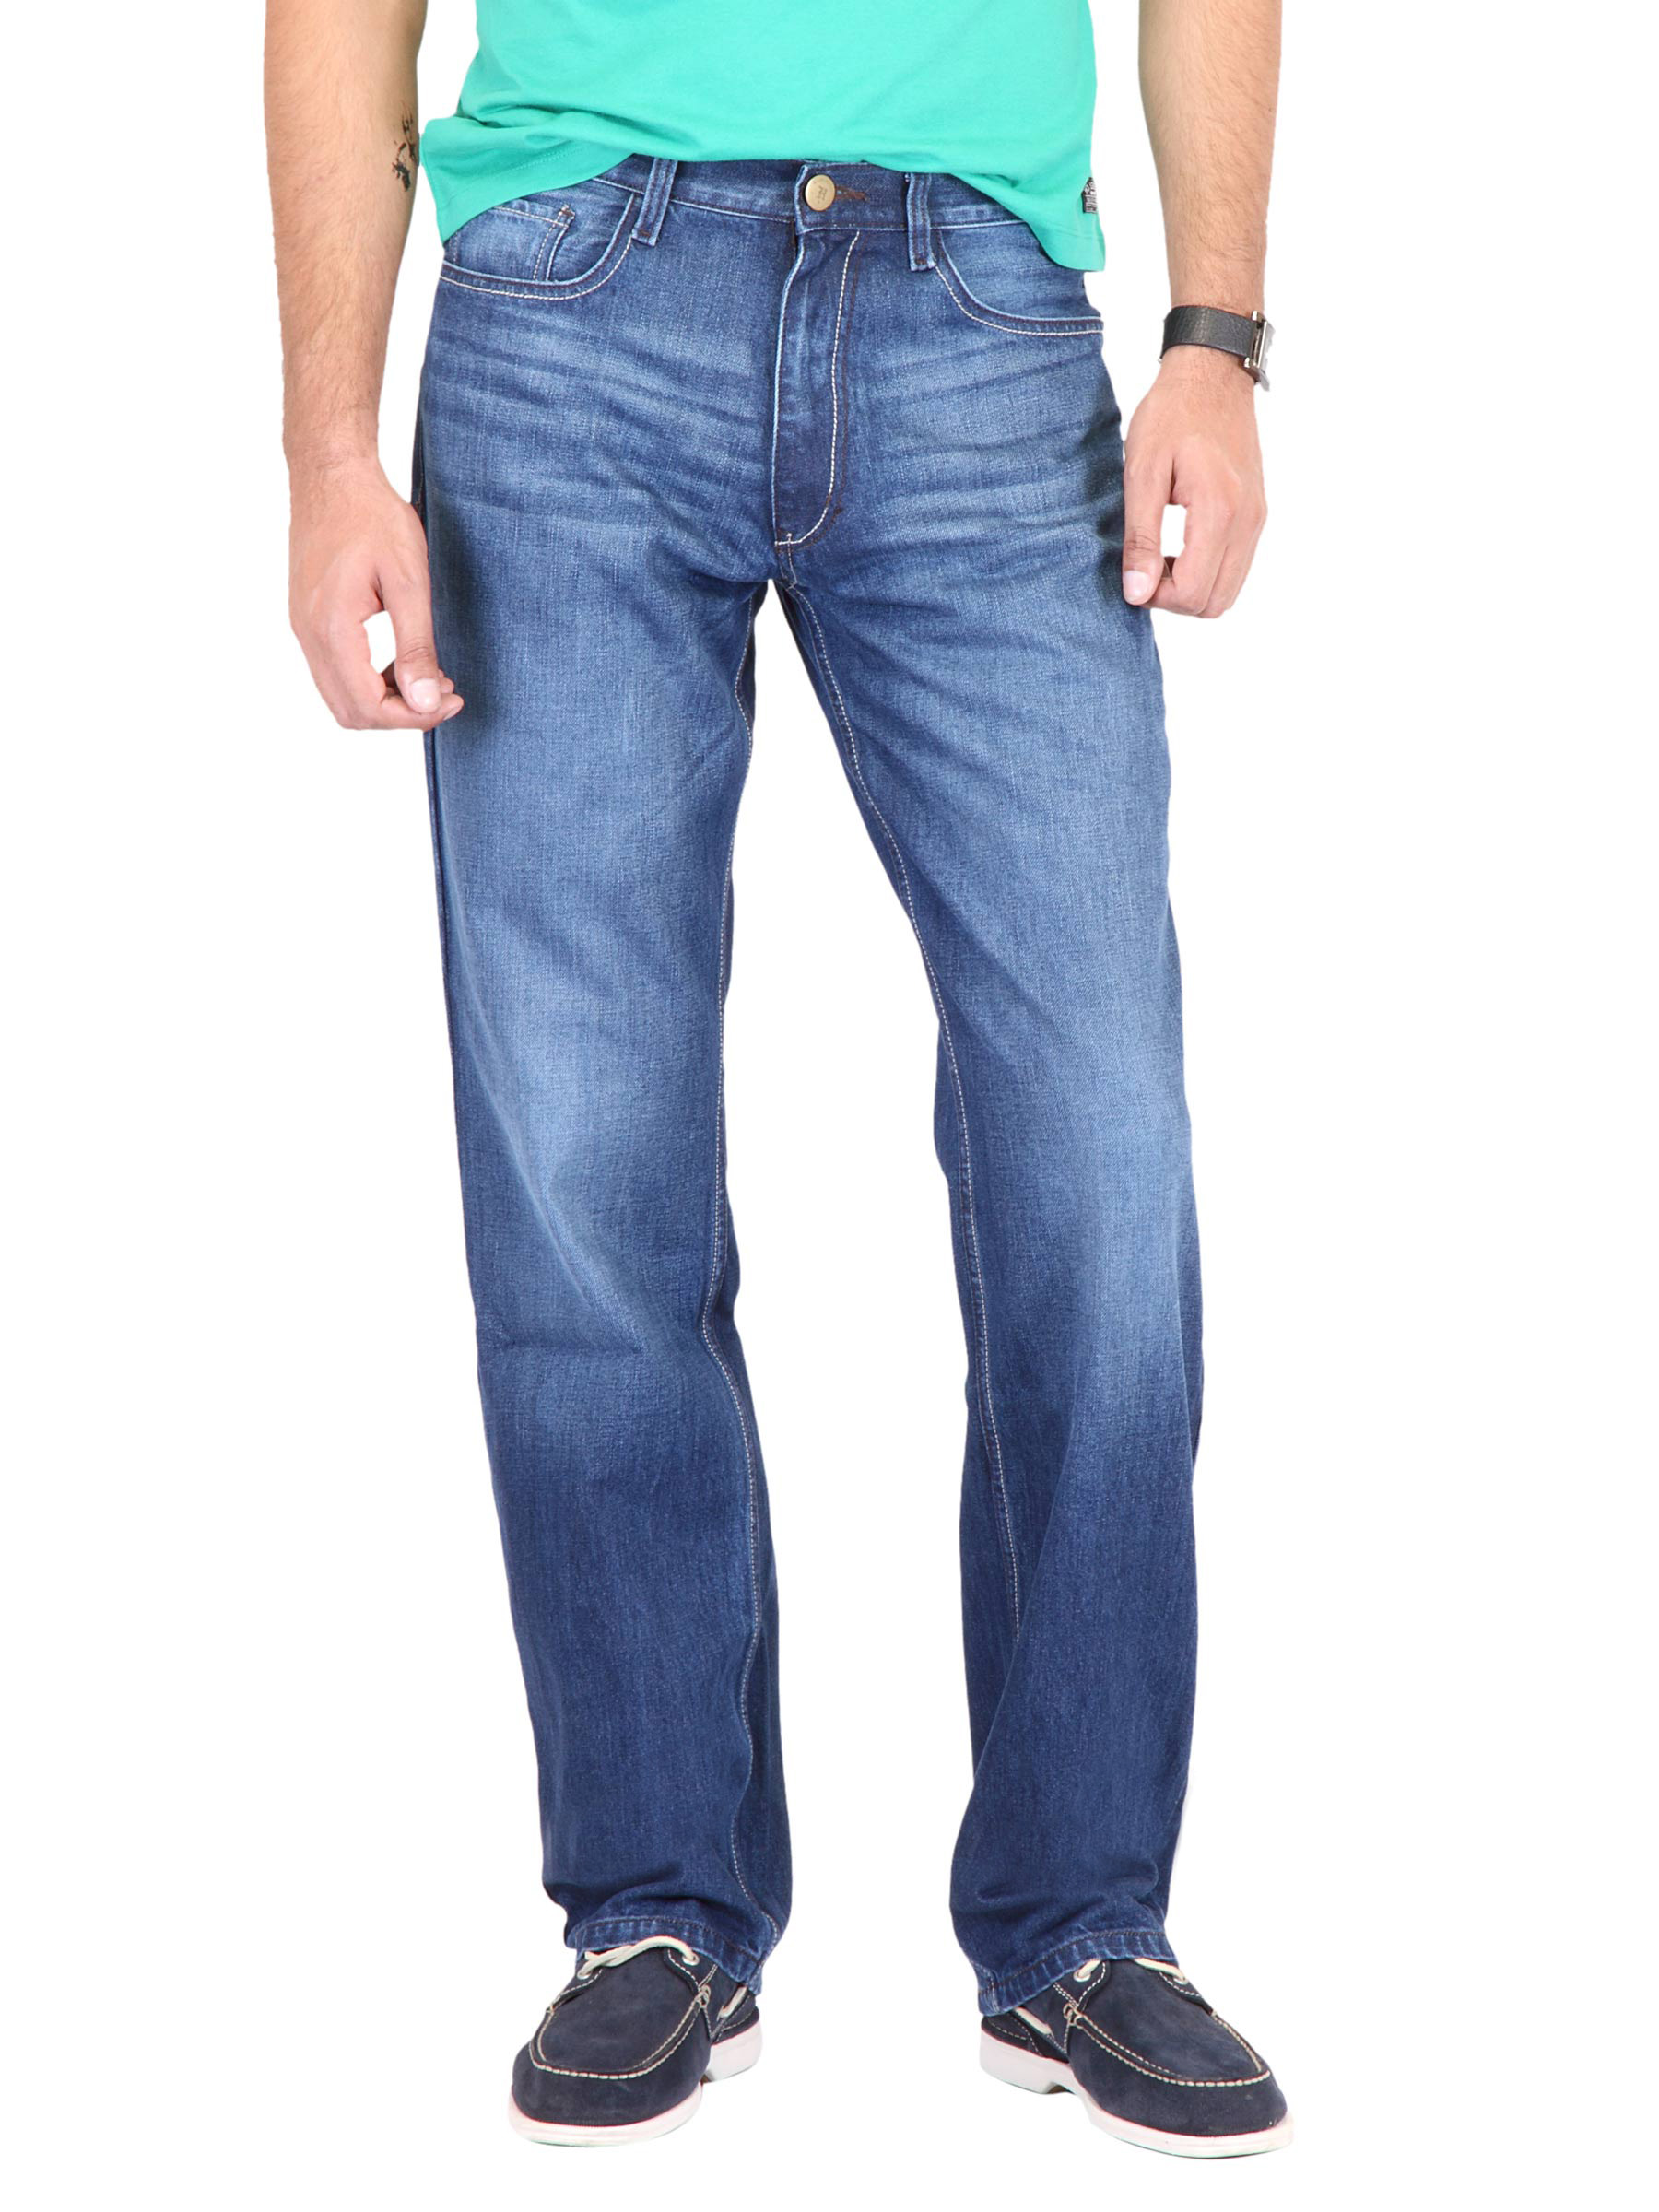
Highlander Men High Original Blue Jeans
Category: Apparel / Bottomwear / Jeans
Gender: Men
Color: Blue
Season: Fall 2011
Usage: Casual